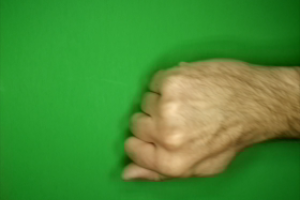
Label: rock